History of Portugal

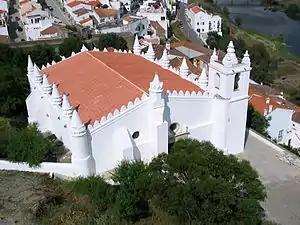
Mértola's former mosque was transformed into a church in 1238.

By 500, the Visigothic Kingdom had been installed in Iberia, it was based in Toledo and advancing westwards. They became a threat to the Suebian rule.